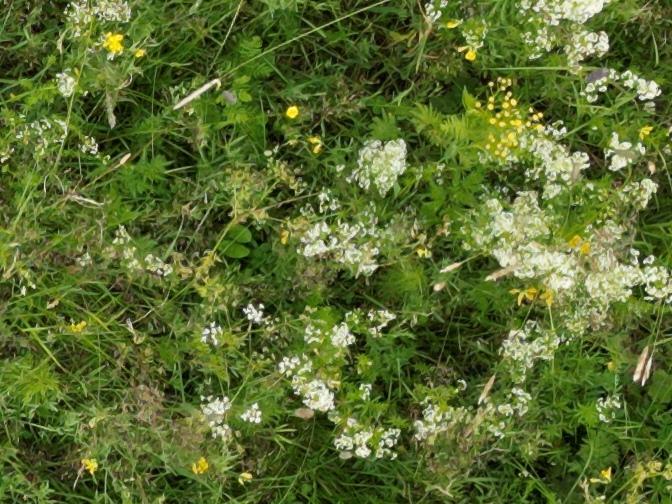
Flowers visible: yarrow flowers, yarrow flowers, yarrow flowers, yarrow flowers, yarrow flowers, yarrow flowers, yarrow flowers, yarrow flowers, yarrow flowers, yarrow flowers, yarrow flowers, yarrow flowers, yarrow flowers, yarrow flowers